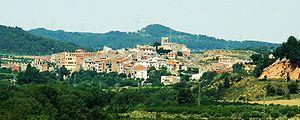
Vimbodí i Poblet est une commune espagnole, en Catalogne dans la comarque de Conca de Barberà dans la province de Tarragone.
Vimbodí est l'entité singulière de population qui est la capital de la commune de Vimbodí i Poblet. Elle se situe dans la communauté autonome de Catalogne, province de Tarragone, de la comarque de la Conca de Barberà.